Centralia Elks Lodge

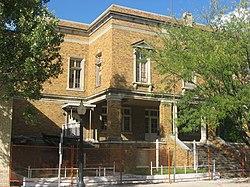

The Centralia Elks Lodge was a historic building located at 328 E. Broadway in Centralia, Illinois. The Classical Revival building was constructed between 1929 and 1931 for Centralia Lodge 493, the city's chapter of the Benevolent and Protective Order of Elks. The entrance to the building was flanked by Ionic columns. The second-story windows on the front facade were topped with limestone pediments and segmented arches; the windowsills feature decorative brackets. Limestone cornices top both stories of the building, and a cartouche bordered by scrolls sat on the roofline above the central front window.